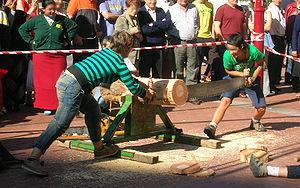
Le Trontza est un jeu de la force basque qui consiste à couper des troncs le plus vite possible. C'est une activité traditionnelle de l'exploitation du bois, de la construction et des tâches domestiques au Pays basque. Ce jeu est une forme de bûcheronnage sportif comme il en existe d'autres dans plusieurs zones boisées d'Europe, d'Amérique du Nord et d'Australie. Des tournois traditionnels sont organisés à travers le Pays basque entre villages proches basés sur les tâches des bûcherons.